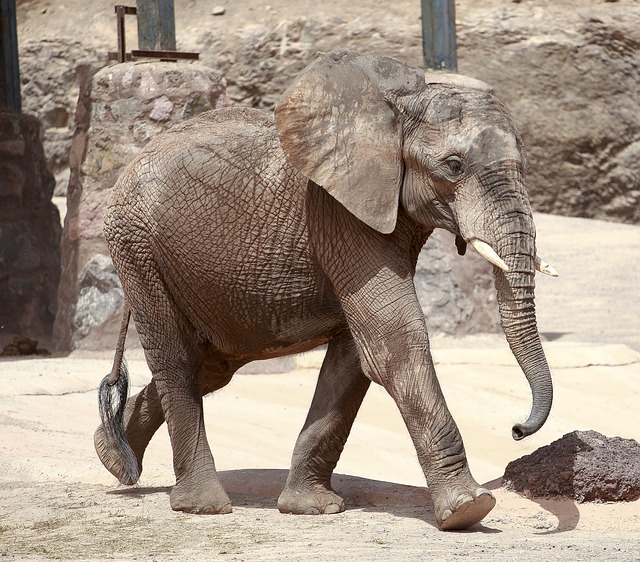
Label: elefante